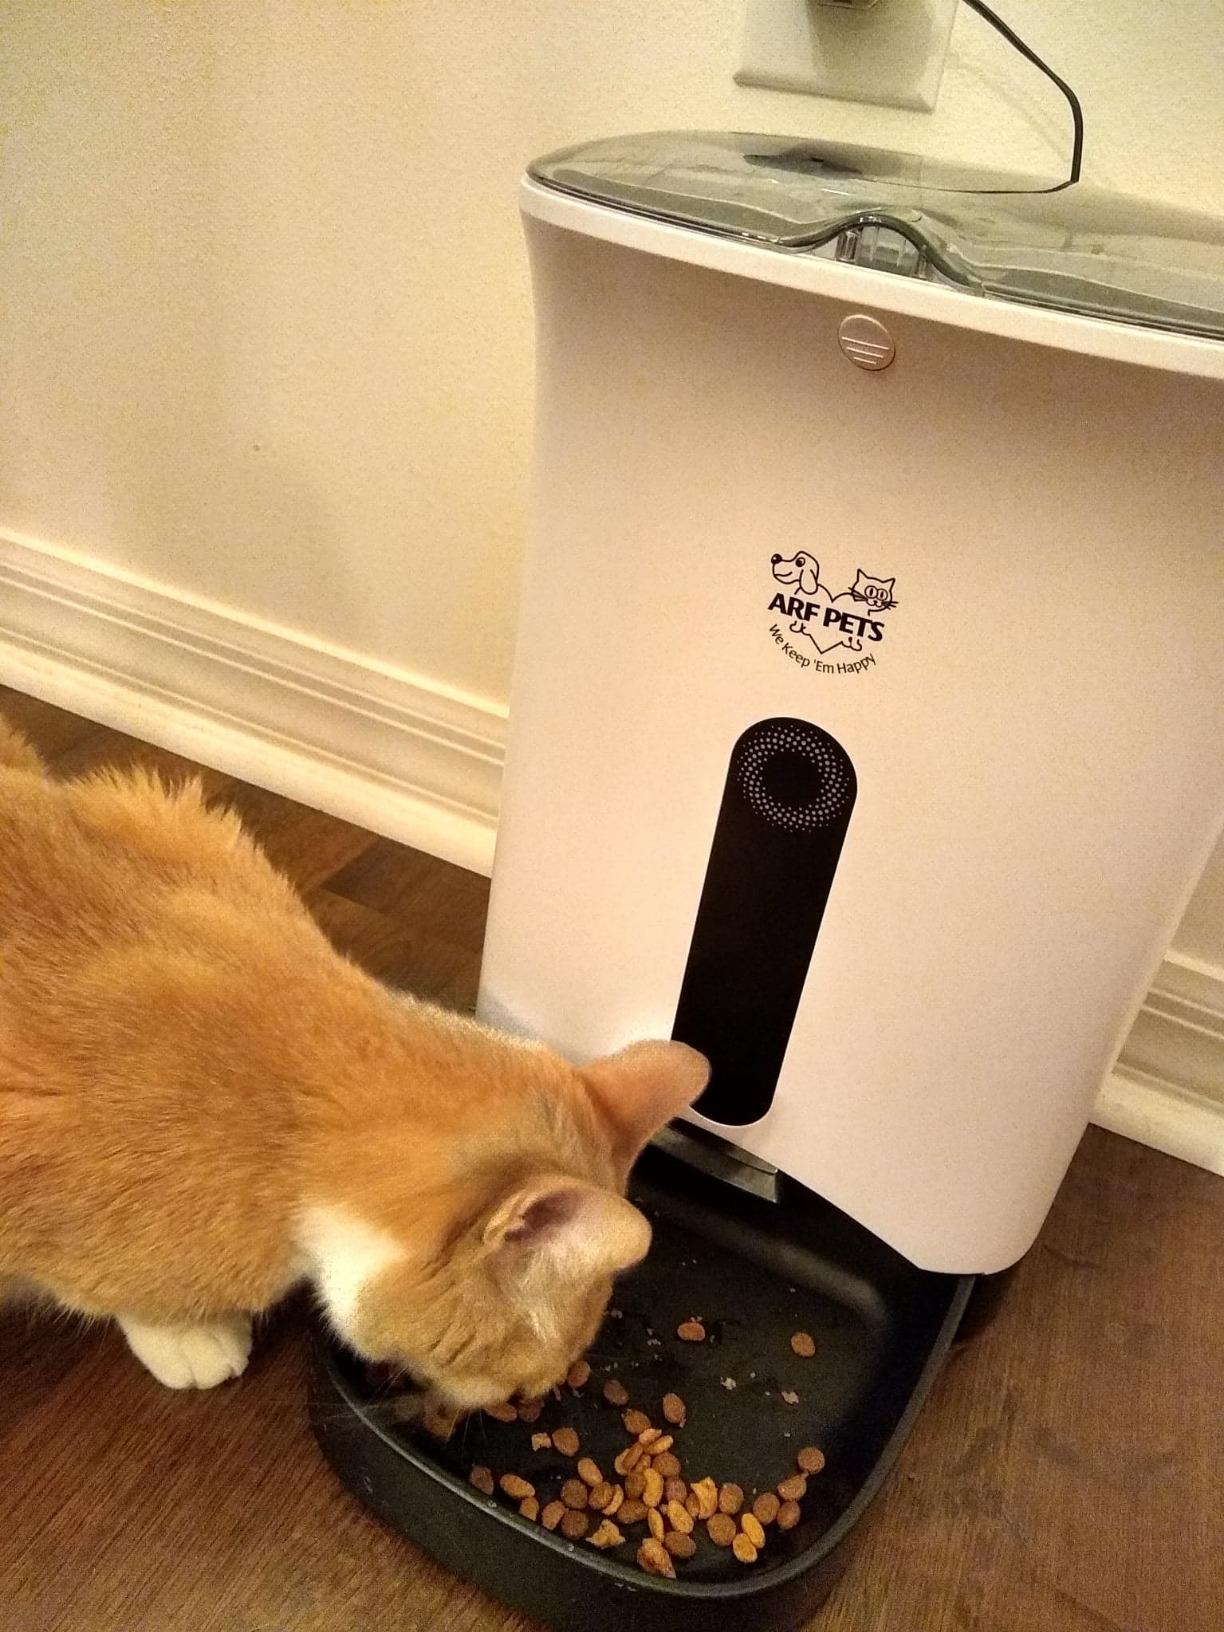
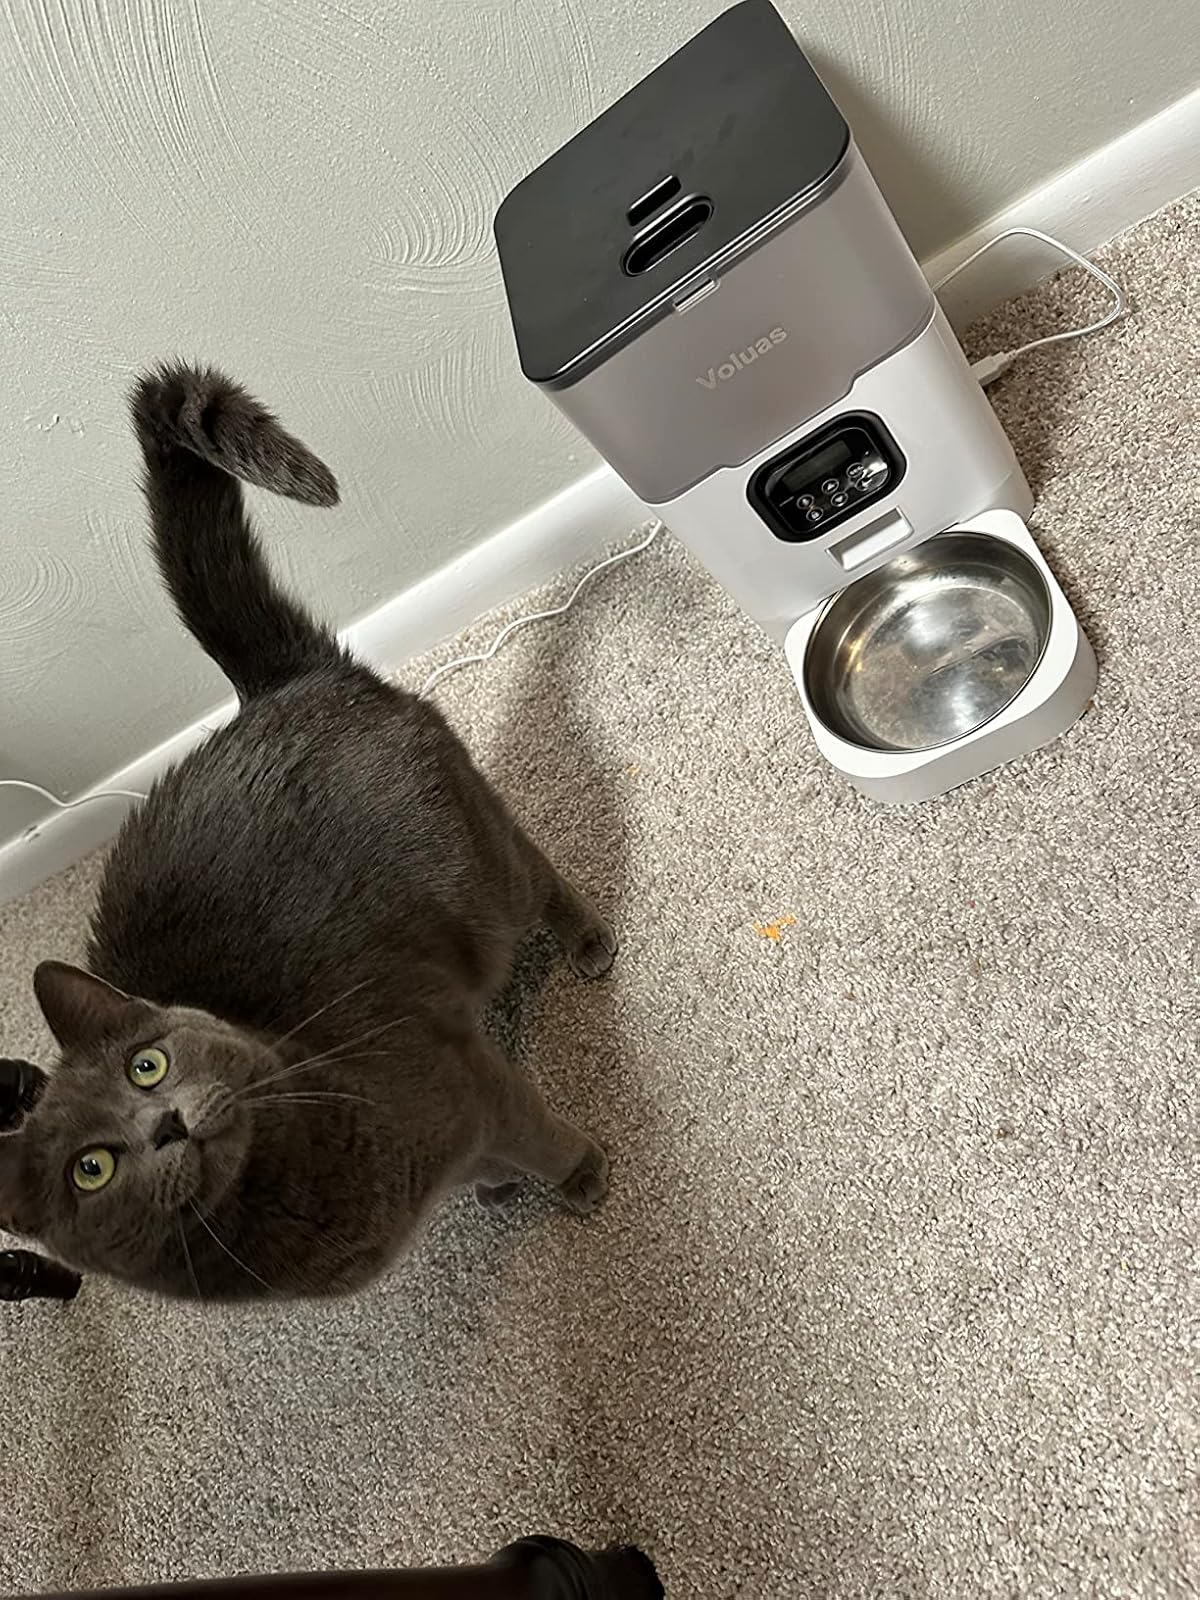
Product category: items_feeder
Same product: no